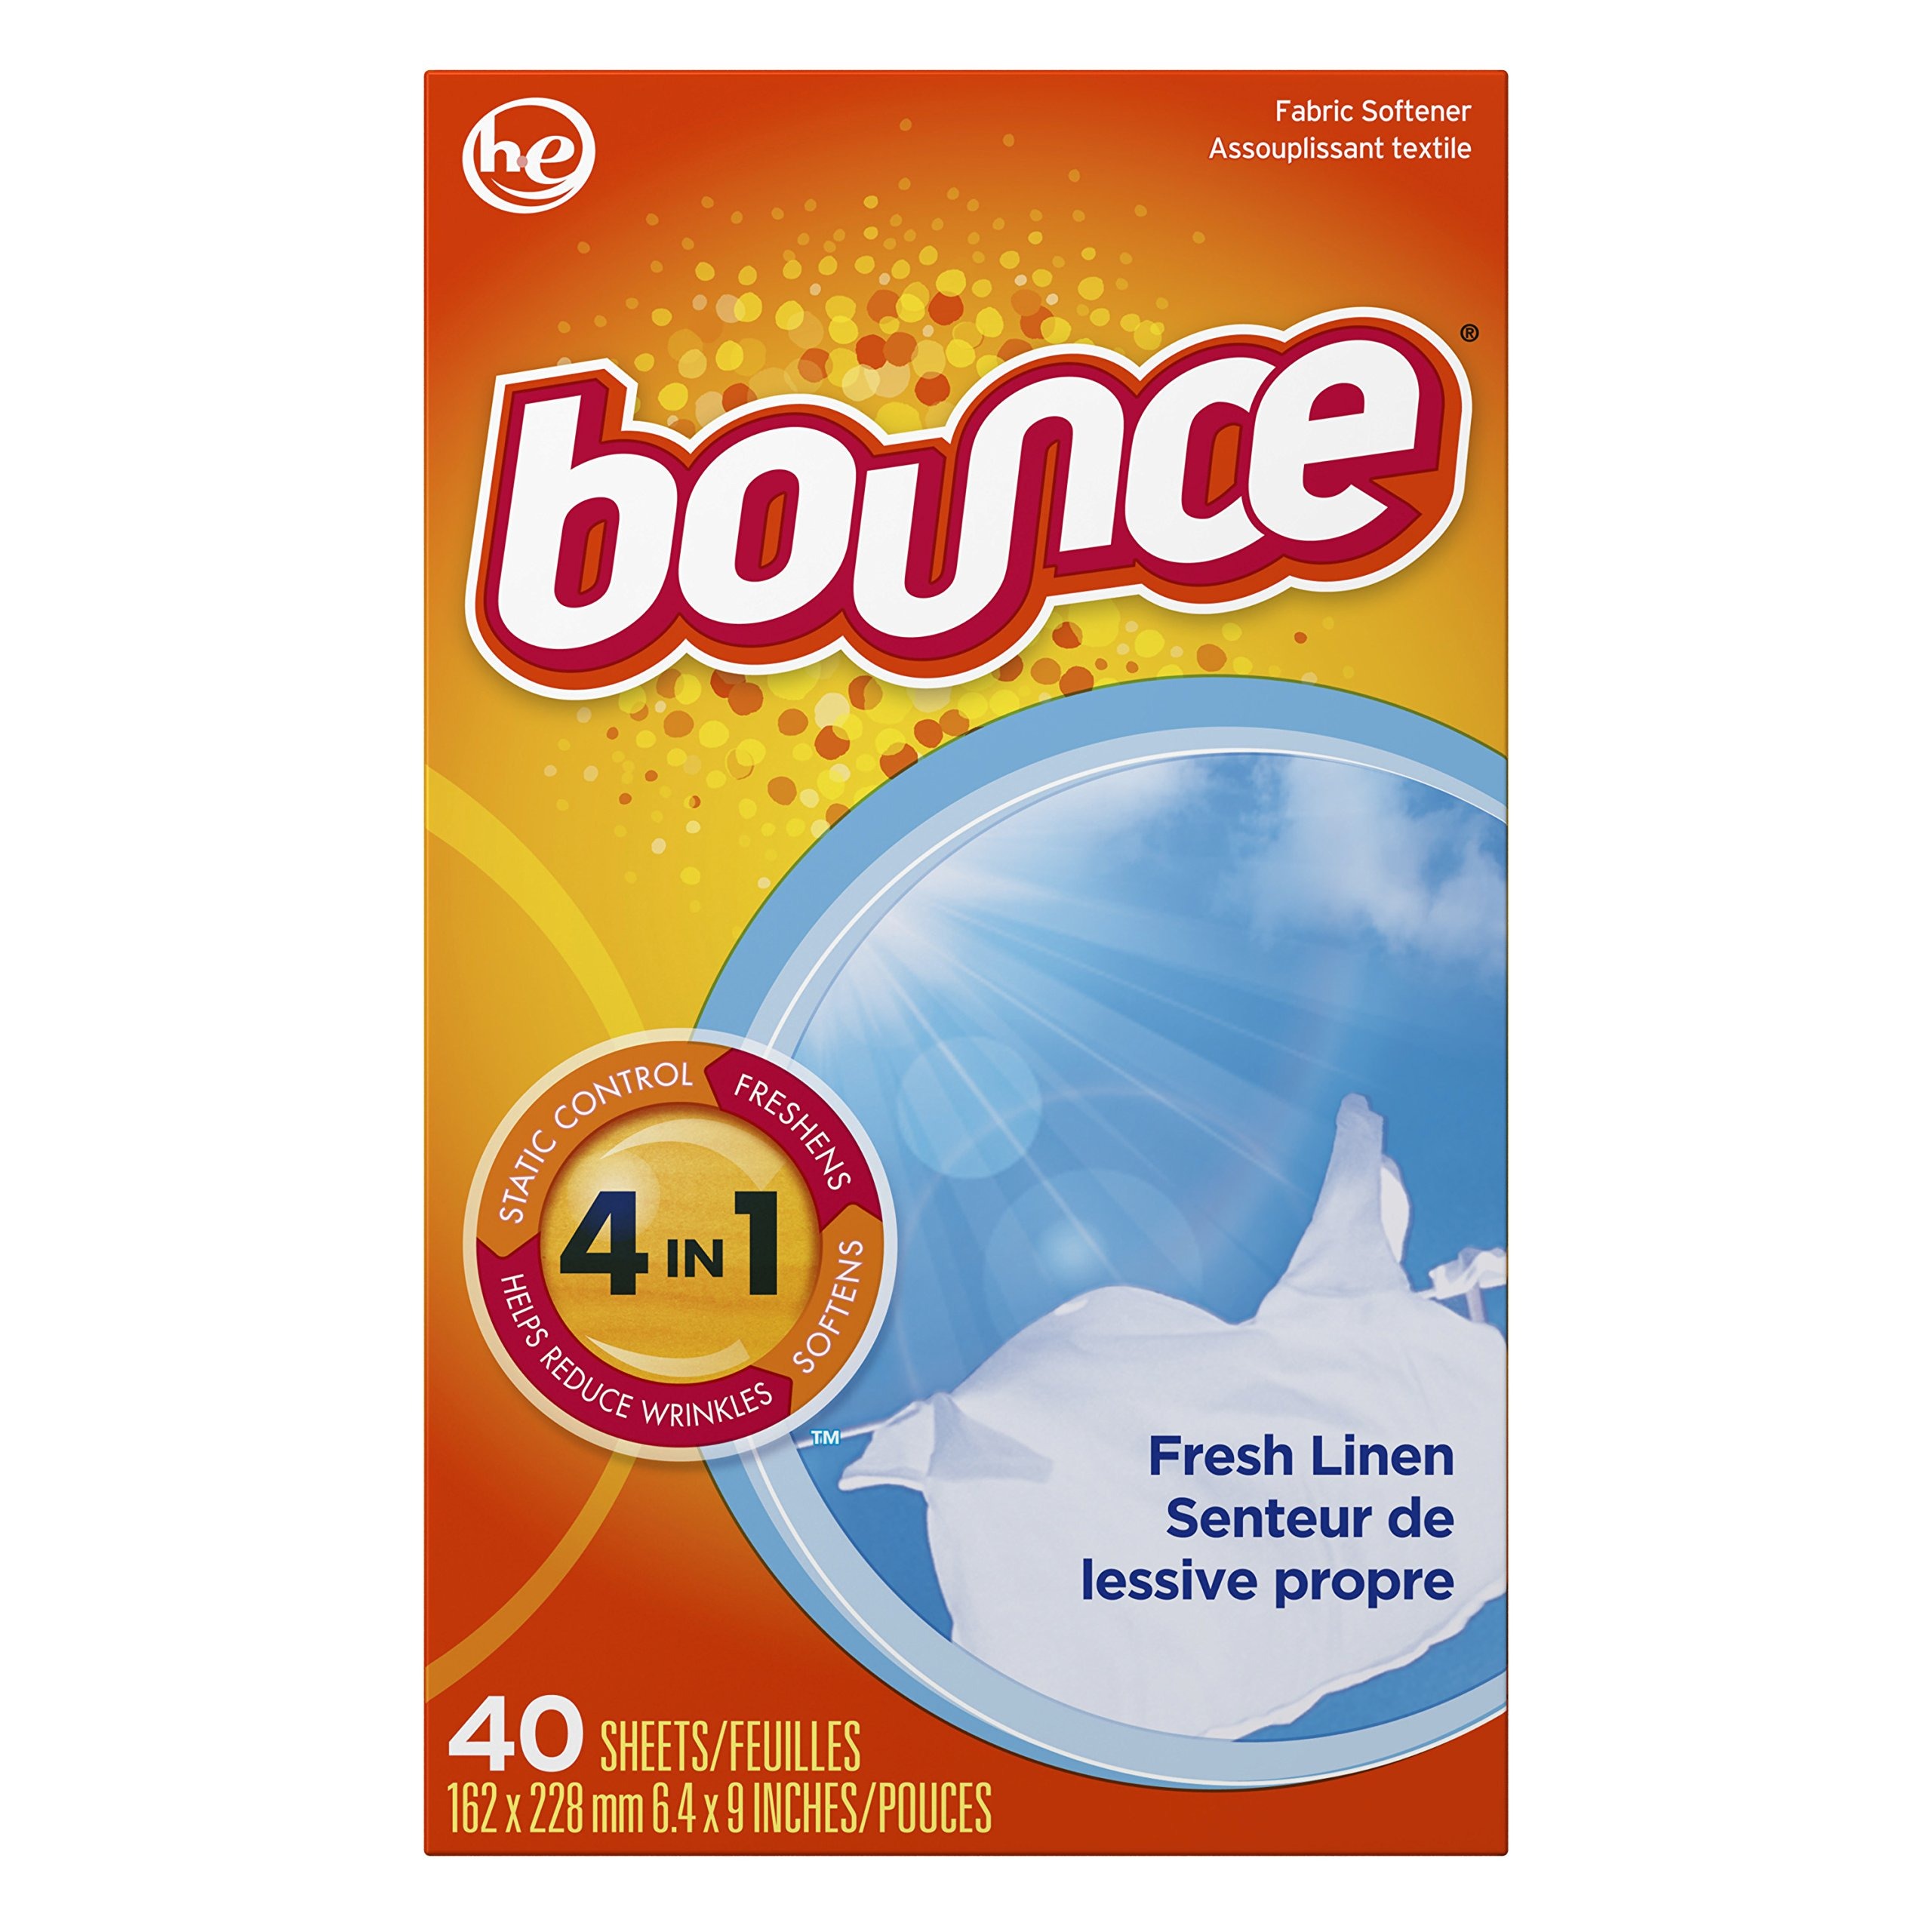
Item Name: Bounce Fabric Softener Sheets, Fresh Linen, 40 Count
Bullet Point 1: Familiar scent of fresh linen
Bullet Point 2: Helps Reduce Wrinkles
Bullet Point 3: Controls static cling in fabrics
Bullet Point 4: Helps repel lint and hair
Bullet Point 5: Dermatologist tested, mild on skin
Value: 40.0
Unit: Count

Price: 14.89